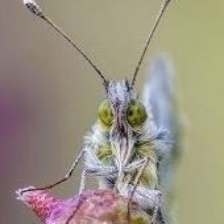
Species: EASTERN DAPPLE WHITE
Butterfly family (ImageNet category): cabbage_butterfly